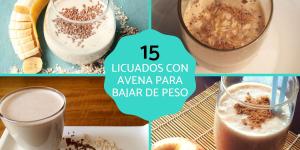
licuados con avena para bajar de peso